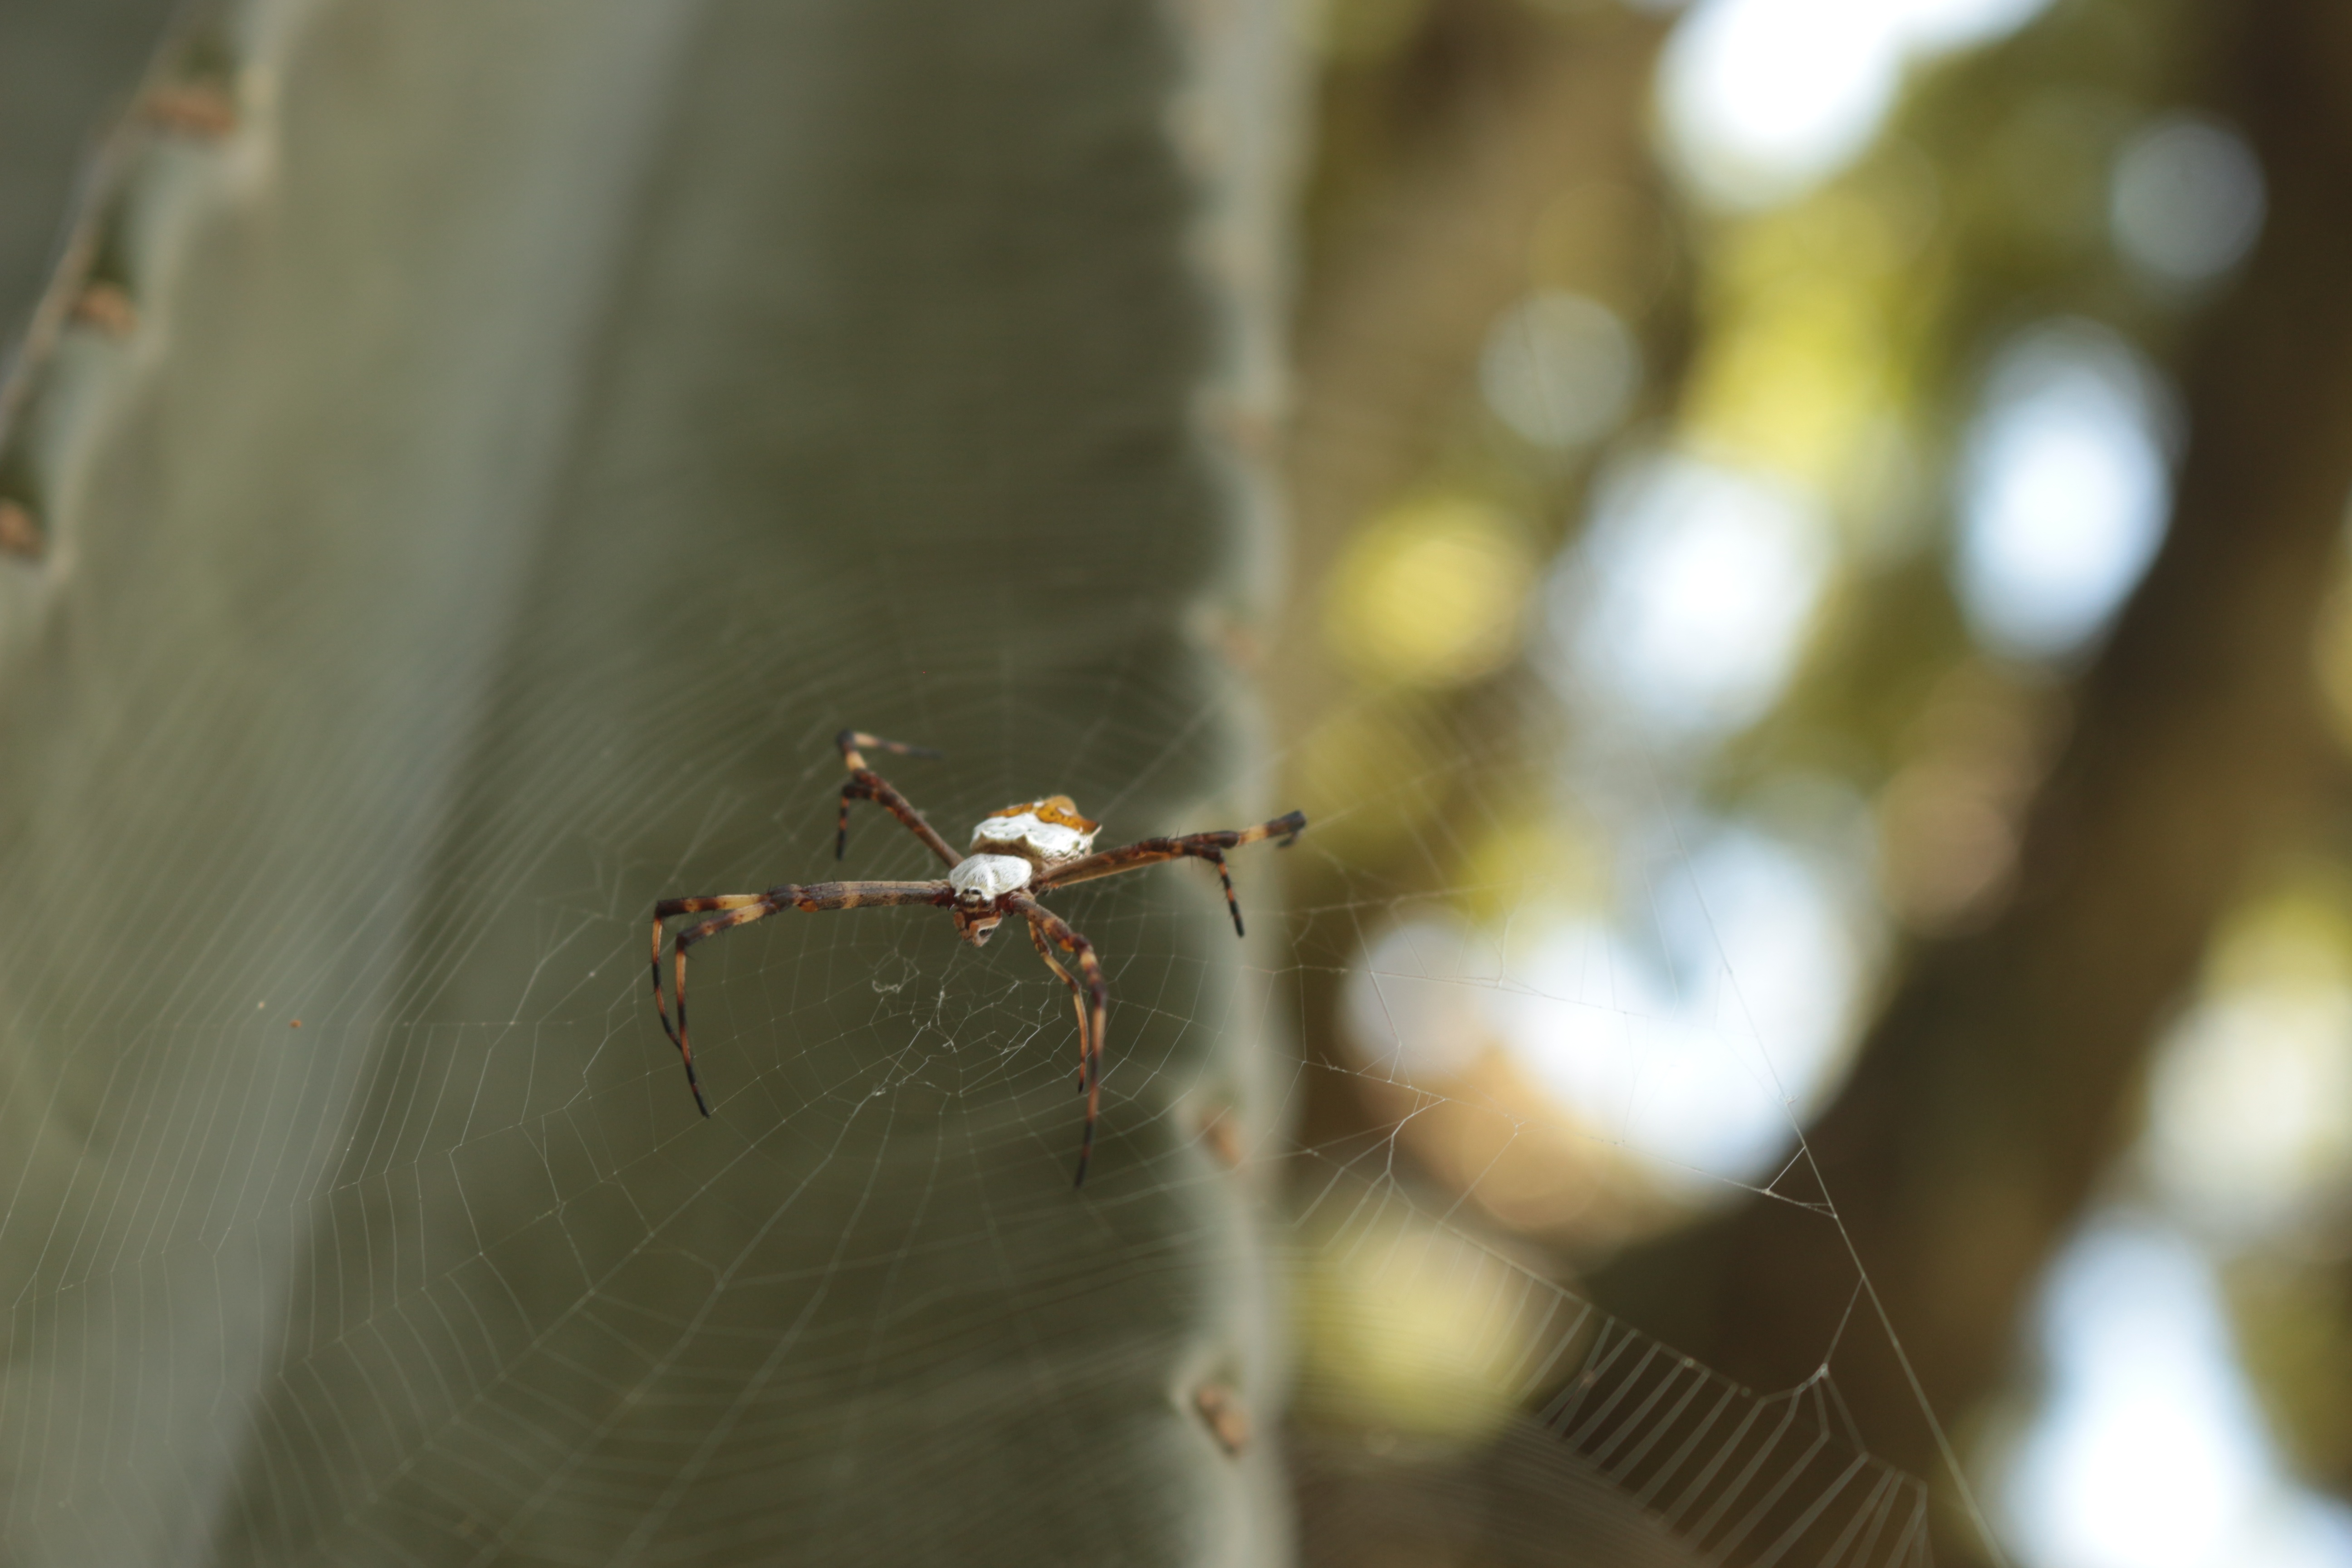
nature, branch, wing, leaf, web, insect, fauna, invertebrate, close up, spider, arachnid, macro photography